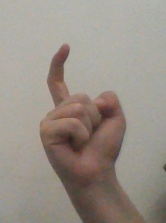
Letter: ra